The Night and the Moment

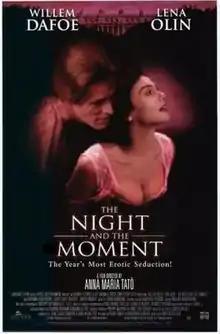
Theatrical release poster

The Night and the Moment is a 1994 erotic drama film co-written and directed by Anna Maria Tatò and starring Willem Dafoe, Lena Olin and Miranda Richardson. It was screened out of competition at the 51st Venice International Film Festival.